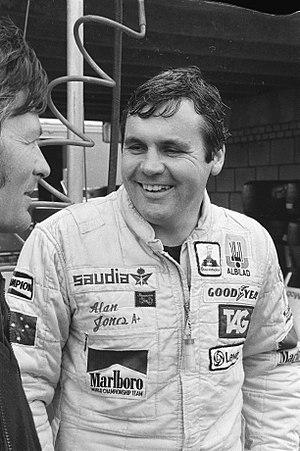
Alan Jones lors des essais du Grand Prix des Pays-Bas 1980
Alan Stanley Jones est un ancien pilote australien de Formule 1, né le 2 novembre 1946. Il fut sacré champion du monde de Formule 1 en 1980.